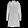
Label: Coat